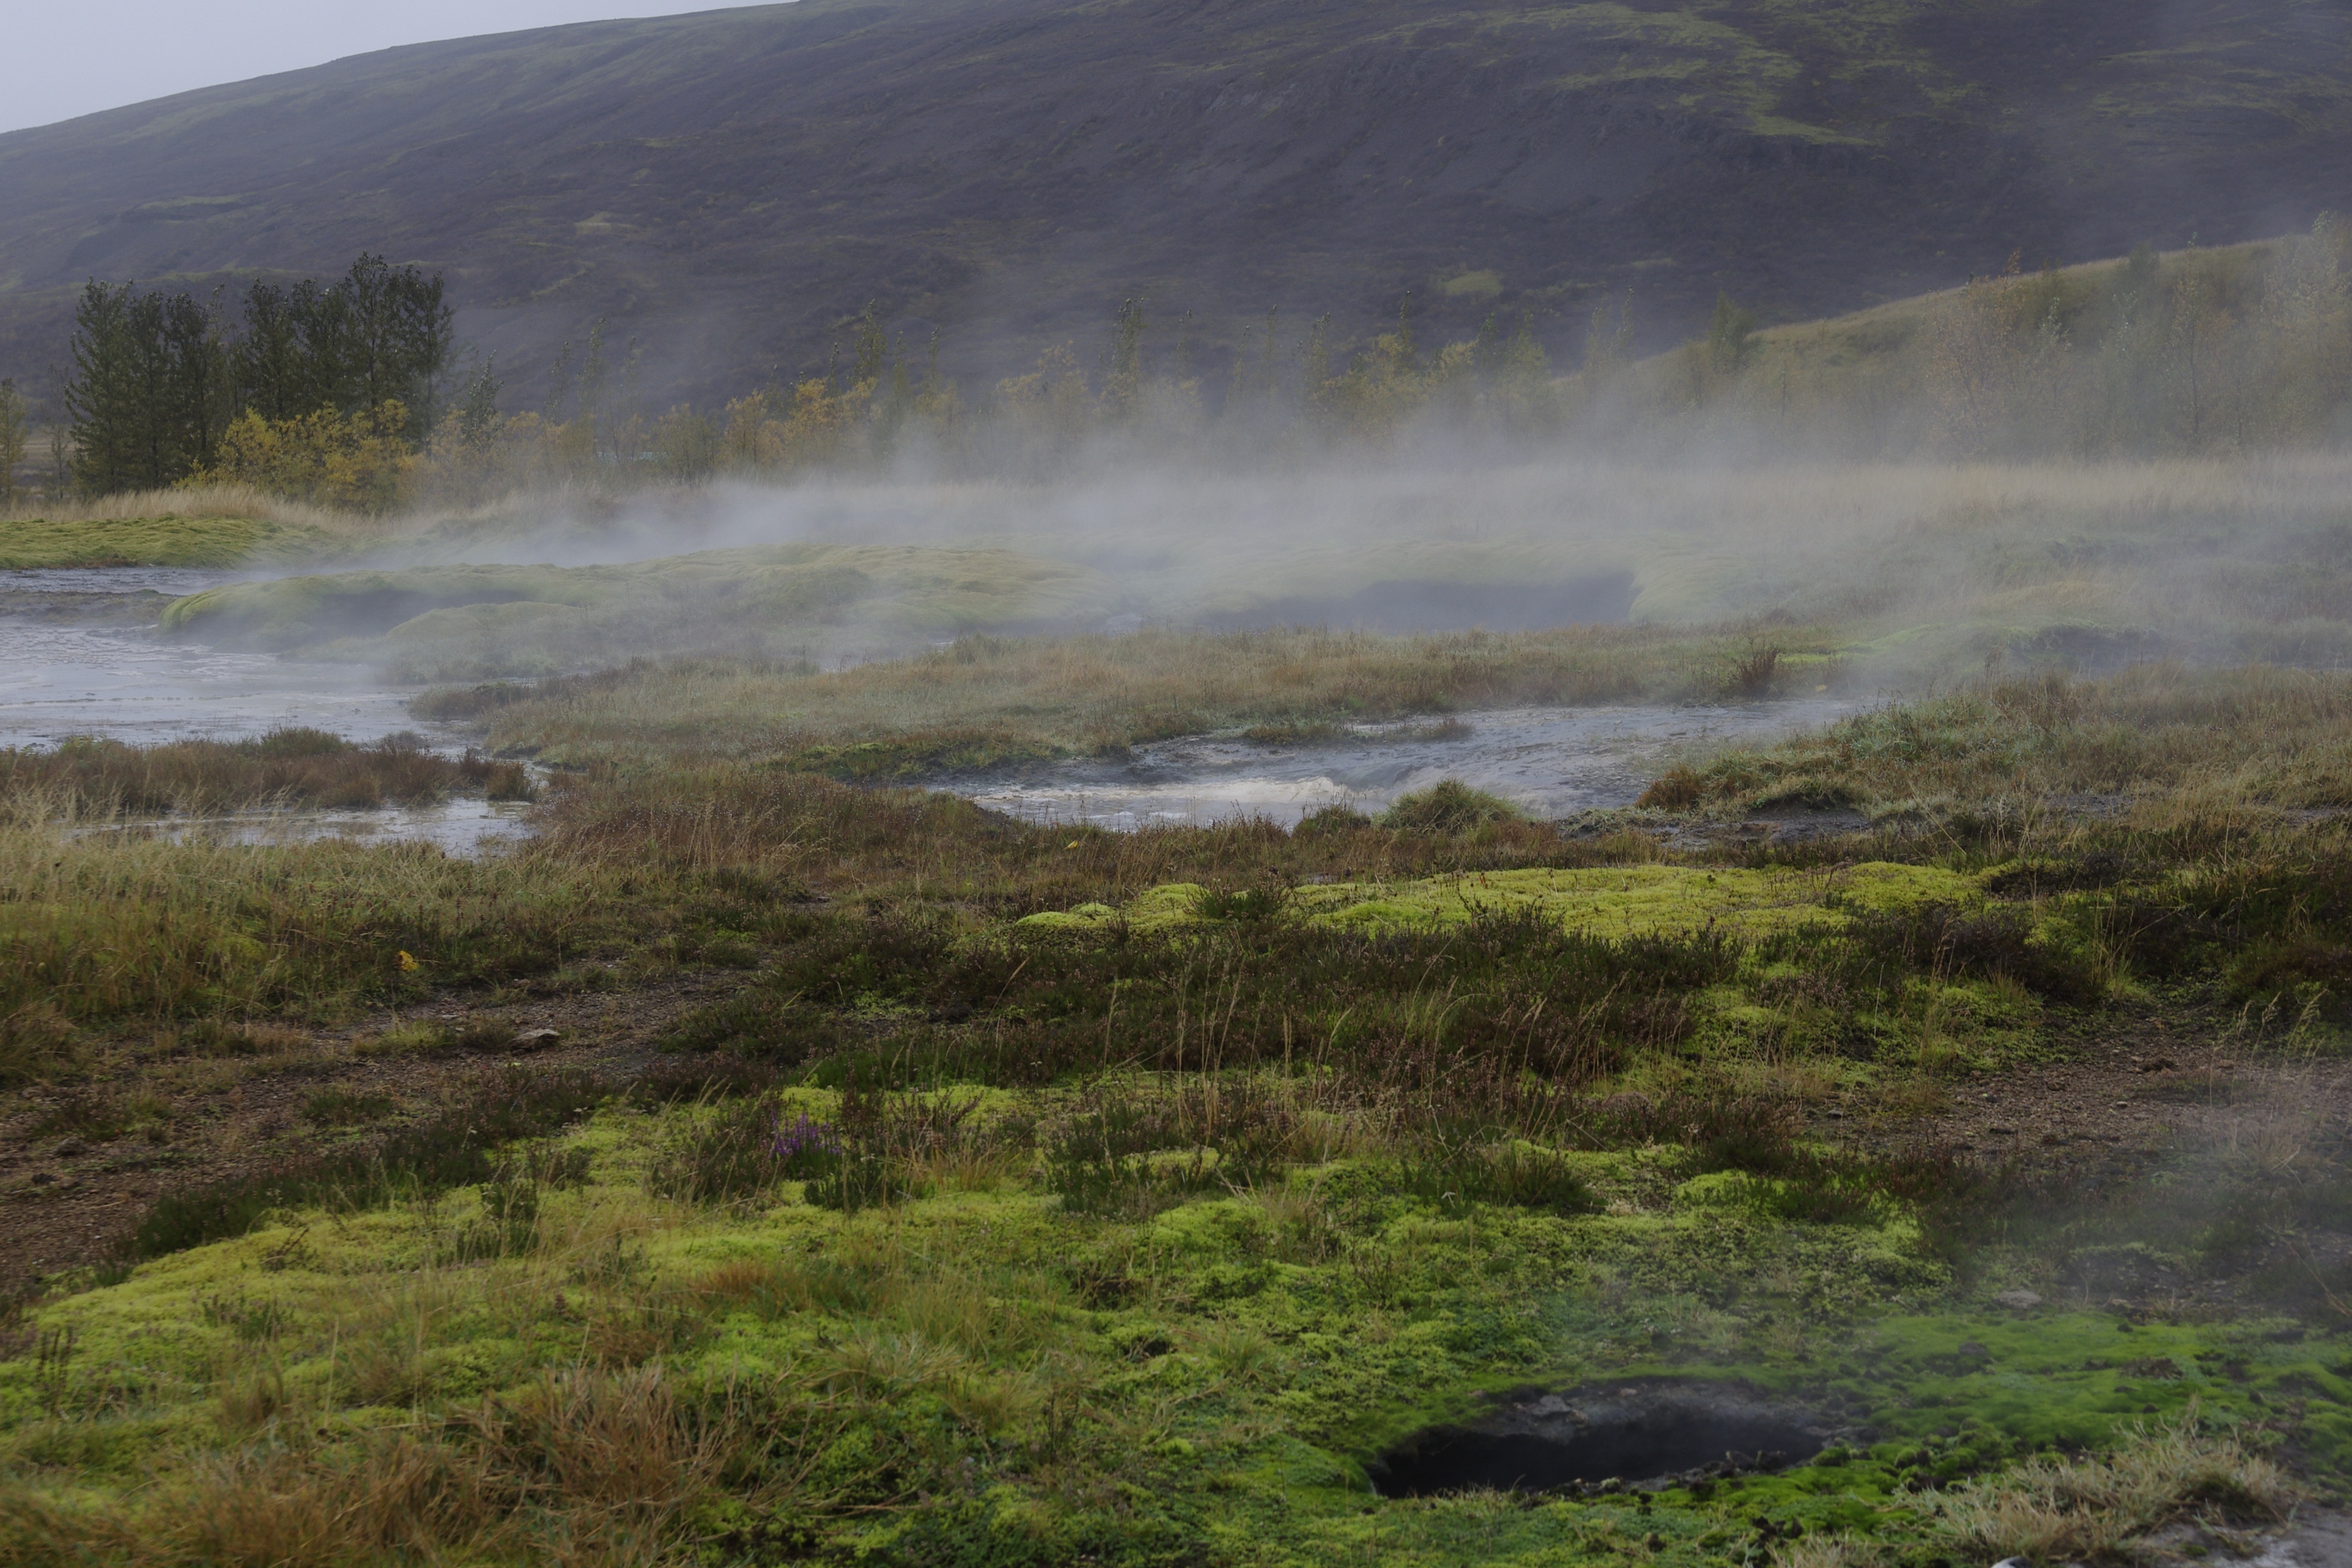
landscape, water, marsh, wilderness, mountain, mist, morning, lake, river, stream, rapid, highland, national park, body of water, geothermal, hot, wetland, bog, plateau, geyser, icelandic, fell, habitat, loch, ecosystem, volcanic, tundra, landform, natural environment, geographical feature, atmospheric phenomenon